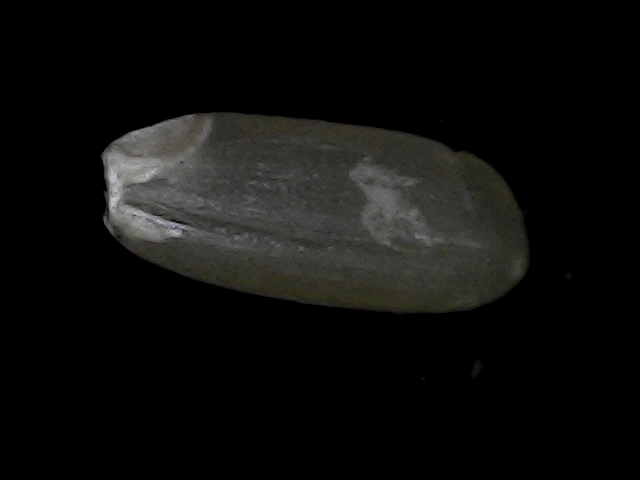
Rice variety: BD95